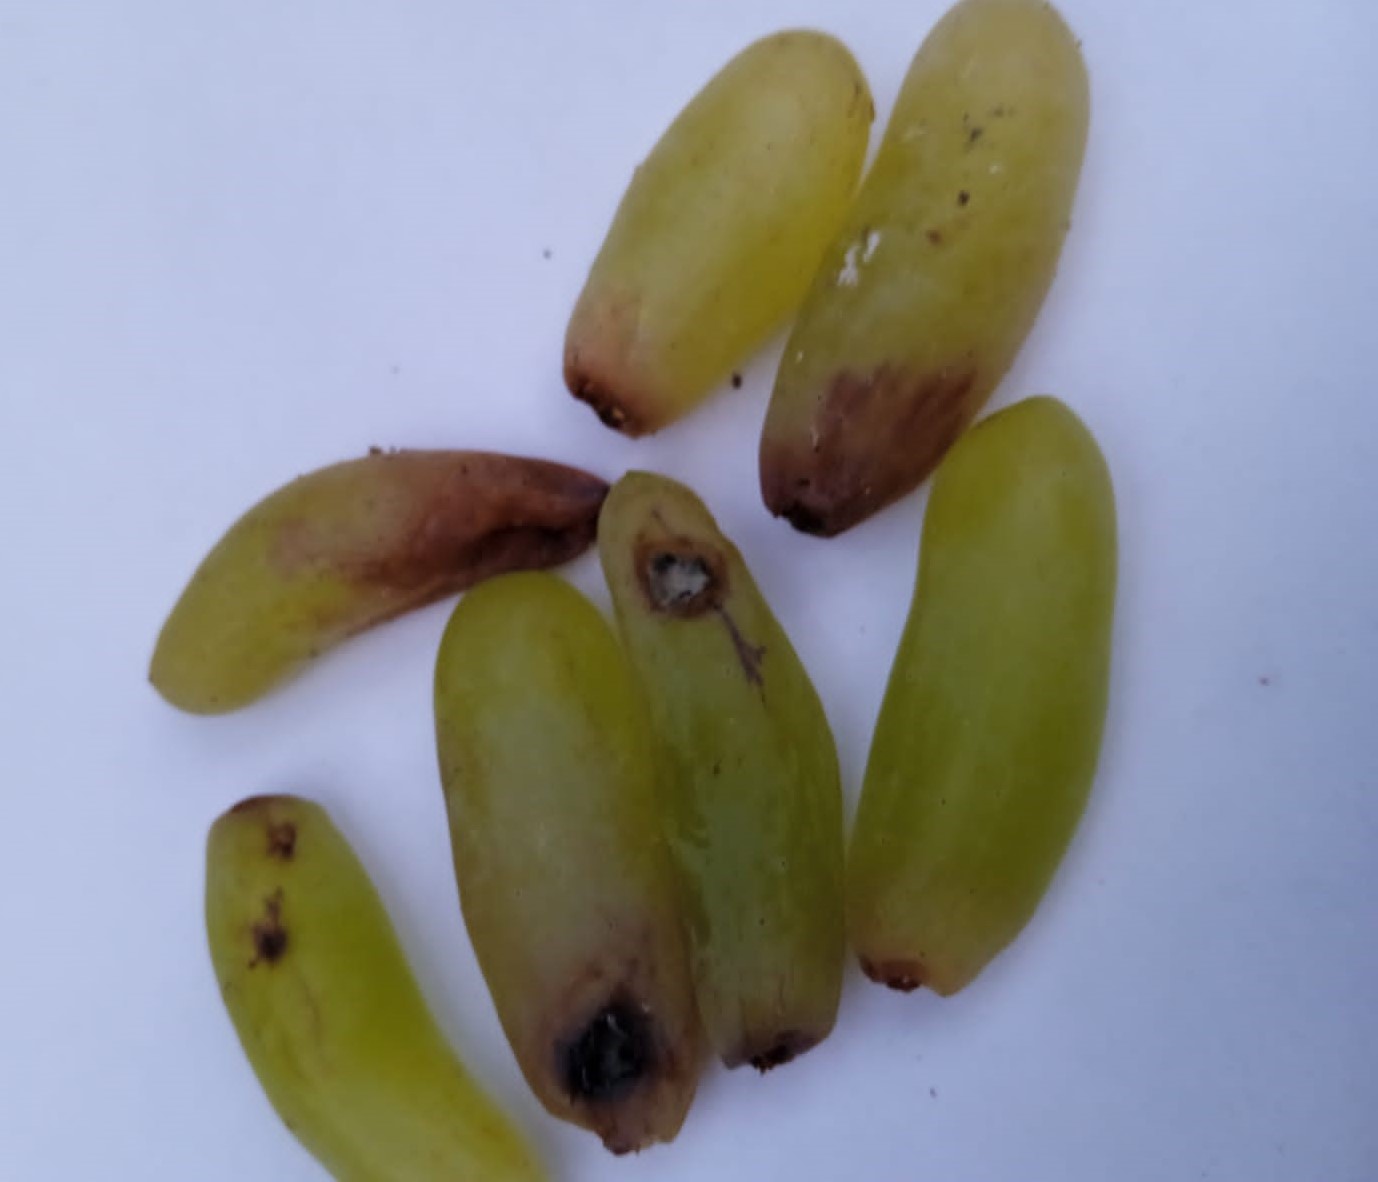
Fruit: grape
Condition: rotten